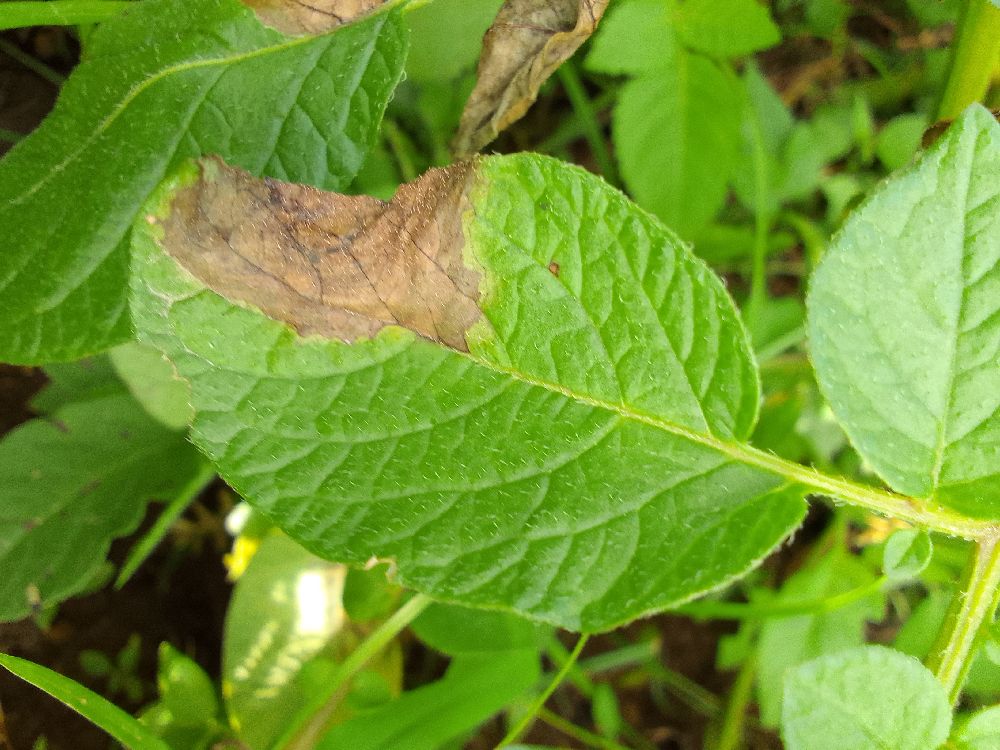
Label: Late blight